V368 Aquilae

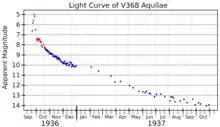
The light curve of V368 Aql, plotted from data presented by Parenago. The red points are visible light magnitudes, and the blue points are photographic magnitudes.

V368 Aquilae, also known as Nova Aquilae 1936 no. 2 was the second nova which occurred in the constellation of Aquila during 1936 (the first was the fainter V356 Aquilae, which was discovered on 18 September 1936). It was discovered on a photographic plate by Nils Tamm at Kvistaberg Observatory on 7 October 1936. At the time of discovery it was at photographic magnitude 7, and was already fading. Pre-discovery photographs showed that peak brightness occurred around 25 September 1936, at which time it had reached apparent magnitude 5.0, making it visible to the naked eye. The nova was described as being fiery red due to strong Hα emission, and for a time could be seen with binoculars simultaneously with V356 Aquilae, another nova which Nill Tamm had discovered a month earlier.